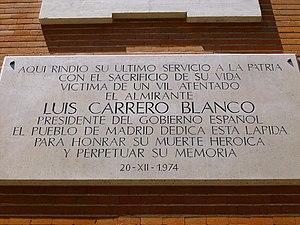
La Maison professe de Madrid est une résidence de jésuites profès, sise au cœur de la ville de Madrid, en Espagne. Une première maison ouverte en 1617 déménagea en divers sites de la ville avant d’être fermée en 1767 lorsque les jésuites furent expulsés d’Espagne. Rouverte en un nouvel édifice sur la ‘Gran via’ de Madrid au XIXe siècle, elle fut mise à feu par des révolutionnaires en 1931. La destruction de l’église et de la riche bibliothèque causèrent des pertes artistiques et culturelles considérables. La nouvelle maison dite ‘professe’ se trouve aujourd’hui sur la ‘via Serrano’.